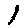
Label: 1